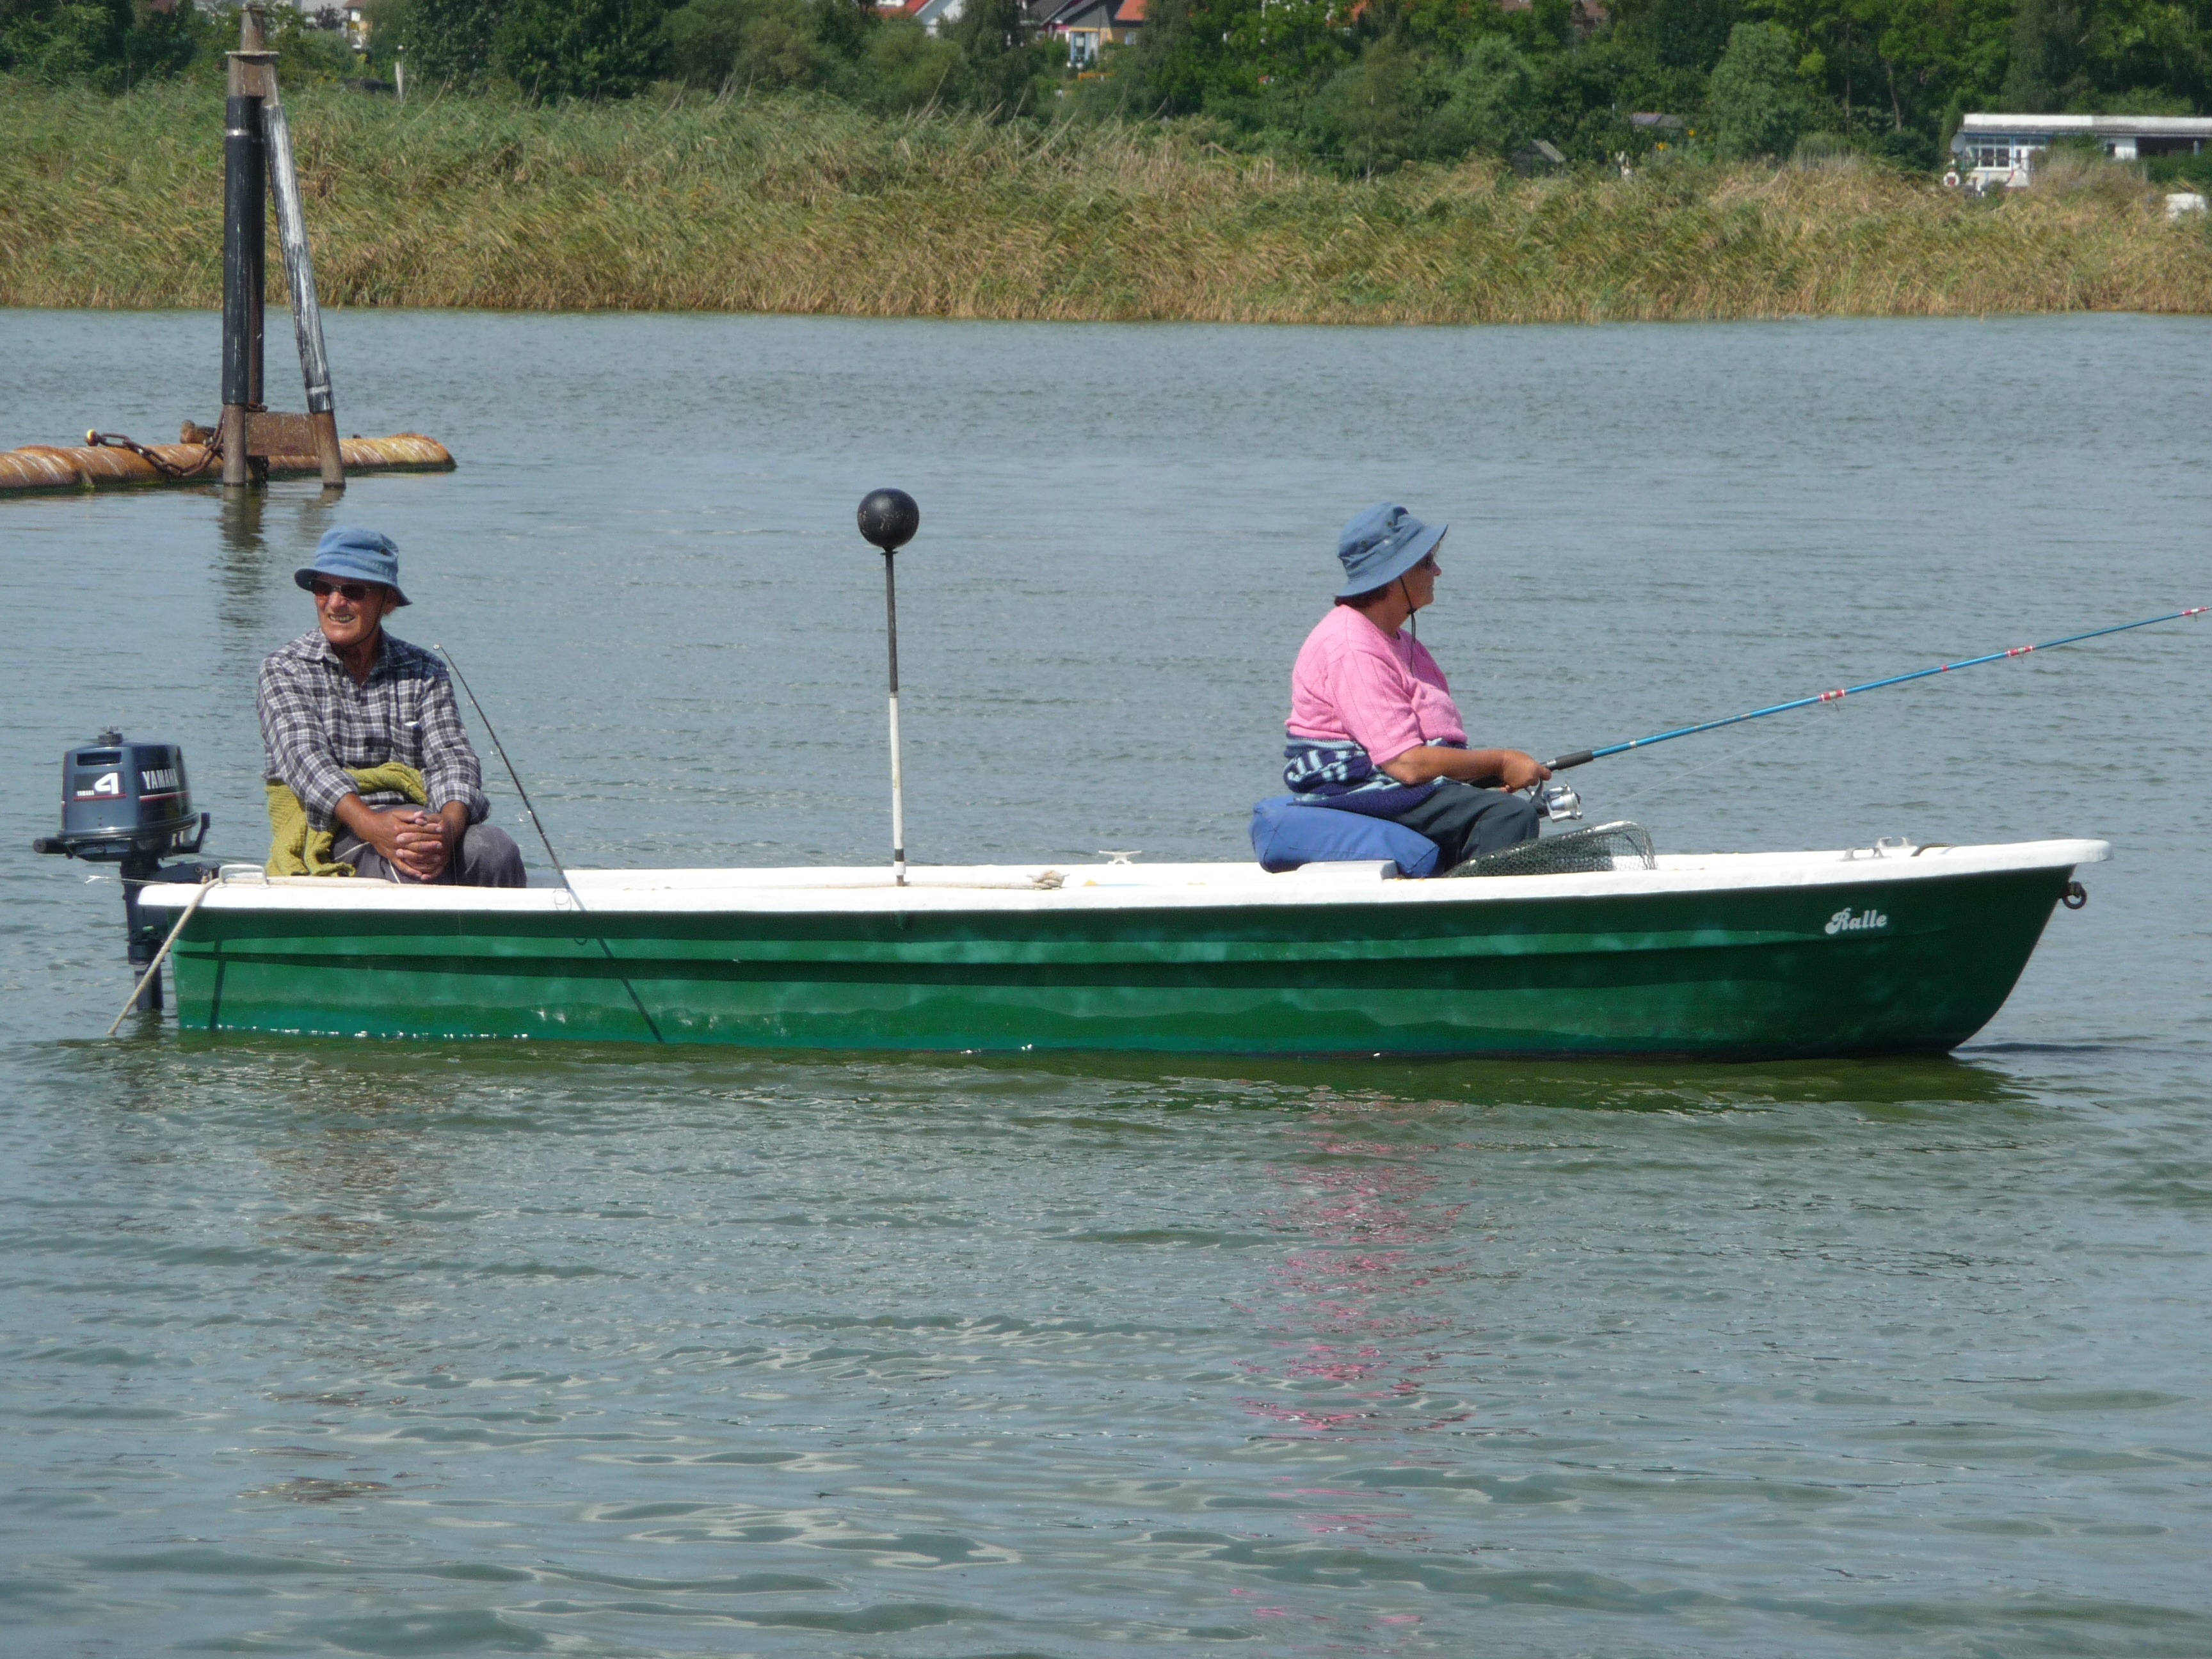
sea, boat, river, canoe, paddle, vehicle, waterway, motorboat, boating, watercraft, rowing, angler, canoeing, fishing vessel, dinghy, skiff, watercraft rowing, anchor ball, anchor trailer